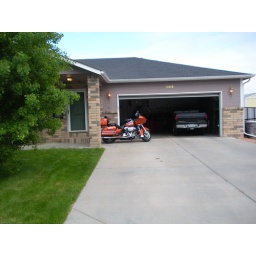
Gerry and Lovice's bike in front of house